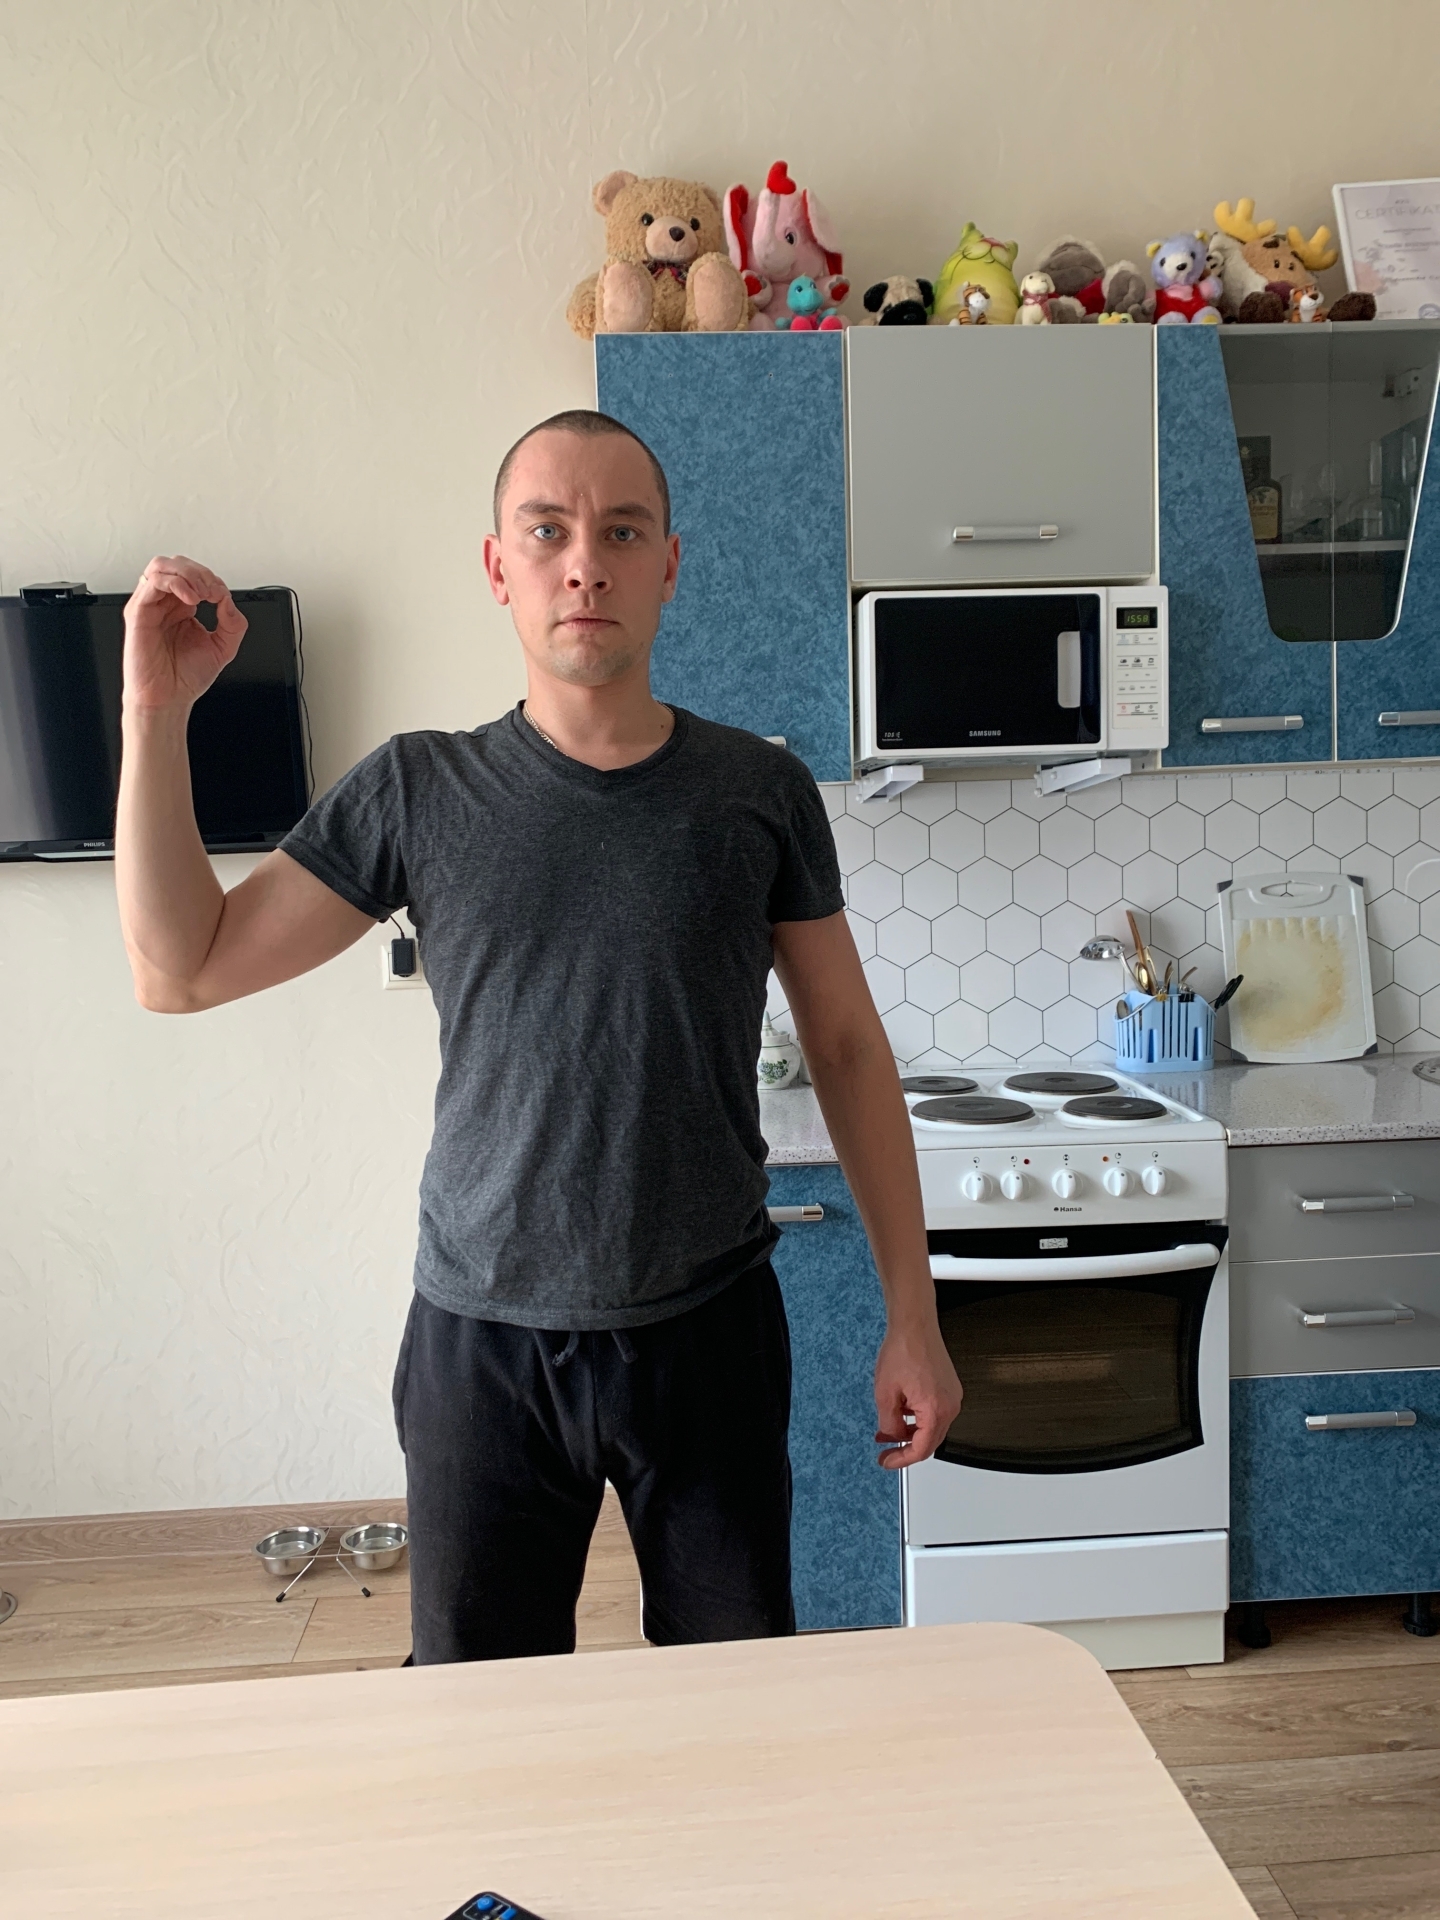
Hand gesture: grip